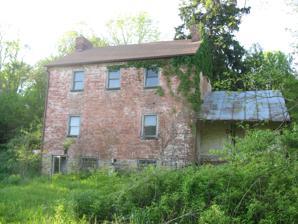
Building: Martin Marmon House
Country: United States of America
Year built: 1820
Historic house in Ohio, United States United States historic place Martin Marmon House U.S. National Register of Historic Places Rear of the house Show map of Ohio Show map of the United States Location County Road 153, Jefferson Township , Logan County , Ohio Nearest city Zanesfield, Ohio Coordinates 40°19′40″N 83°40′0″W / 40.32778°N 83.66667°W / 40.32778; -83.66667 Area 4 acres (1.6 ha) Built 1820 Architectural style Quaker-plan NRHP reference No. 86000322 Added to NRHP February 20, 1986 The Martin Marmon House is a historic house near the village of Zanesfield in Jefferson Township , Logan County , Ohio , United States .  Built by pioneer settler Martin Marmon around the year 1820, it is one of the best remaining examples of Quaker architecture in the area. History A Quaker from North Carolina , Martin Marmon moved to west-central Ohio from Kentucky in 1805 with his two brothers and their families; they were the first settlers in Jefferson Township after Isaac Zane , who had married into the Shawnee people then living in the area.  This emigration was typical of southern Quakers, who moved north in large numbers to escape the slavery system of the South.  Their new home was close to the territory of the Shawnee, being only a short distance south of the Greenville Treaty Line .  Ten years after moving north, Martin bought the land on which he had settled from his brother Robert, who lived a short distance to the east. On this land he built the brick house in which he lived for the rest of his life. The Martin Marmon House was the residence of a leading individual of the day.  After Logan County was organized from Champaign County in 1818, Marmon occupied many civic offices in the new county: treasurer of Jefferson Township for twenty-five years, treasurer of Logan County for four years, and county sheriff for five years. The Marmon brothers were also religious pioneers: they founded the Goshen Meeting of Friends in 1807, which as Goshen Friends Church remains the oldest church in what is now Logan County. After Martin's death, his farm was sold to David Springate, an Englishman from Kent , who settled there in 1864.  At that time, the farm included 153 acres (0.62 km 2 ) of land. Today, the house is part of Marmon Valley Farms, a Christian farm and retreat center.  It was last used as a residence in 1971. In 1984, the Marmon House was included in the Ohio Historic Inventory survey, and it was added to the National Register of Historic Places in 1986.  It is one of four houses in Logan County that is on the Register. Architecture Besides its association with the settlement of the Marmon Valley, the Marmon House is significant as a rare example of extant Quaker architecture; it has been assessed as being the best-preserved Quaker house in its part of Ohio. It is typical of a Quaker-style period house, with its stone foundation, its brick 2½-story construction, its window arrangement, and the location of its chimneys . While four other brick houses were built in the vicinity at the same time, none of them retain the integrity of the Quaker architecture of the Marmon House: the Robert Marmon House has been remodelled, two others have been destroyed, and the fourth features a different style of architecture. Some changes have been made to the house: a summer kitchen of uncertain date is attached to the eastern end of the house, the ground floor has been plumbed , and the original roof has been replaced by a tin roof. Also located on the property is a shed and an early spring house .  The shed retains enough historic integrity to qualify as a contributing property , but the spring house has been modified significantly. The house sits in an obscure location: although it is only a short distance away from U.S. Route 33 , a limited-access highway , and just 100 feet (30 m) from County Road 153, it lies at the bottom of a hill in the middle of thick woods. References